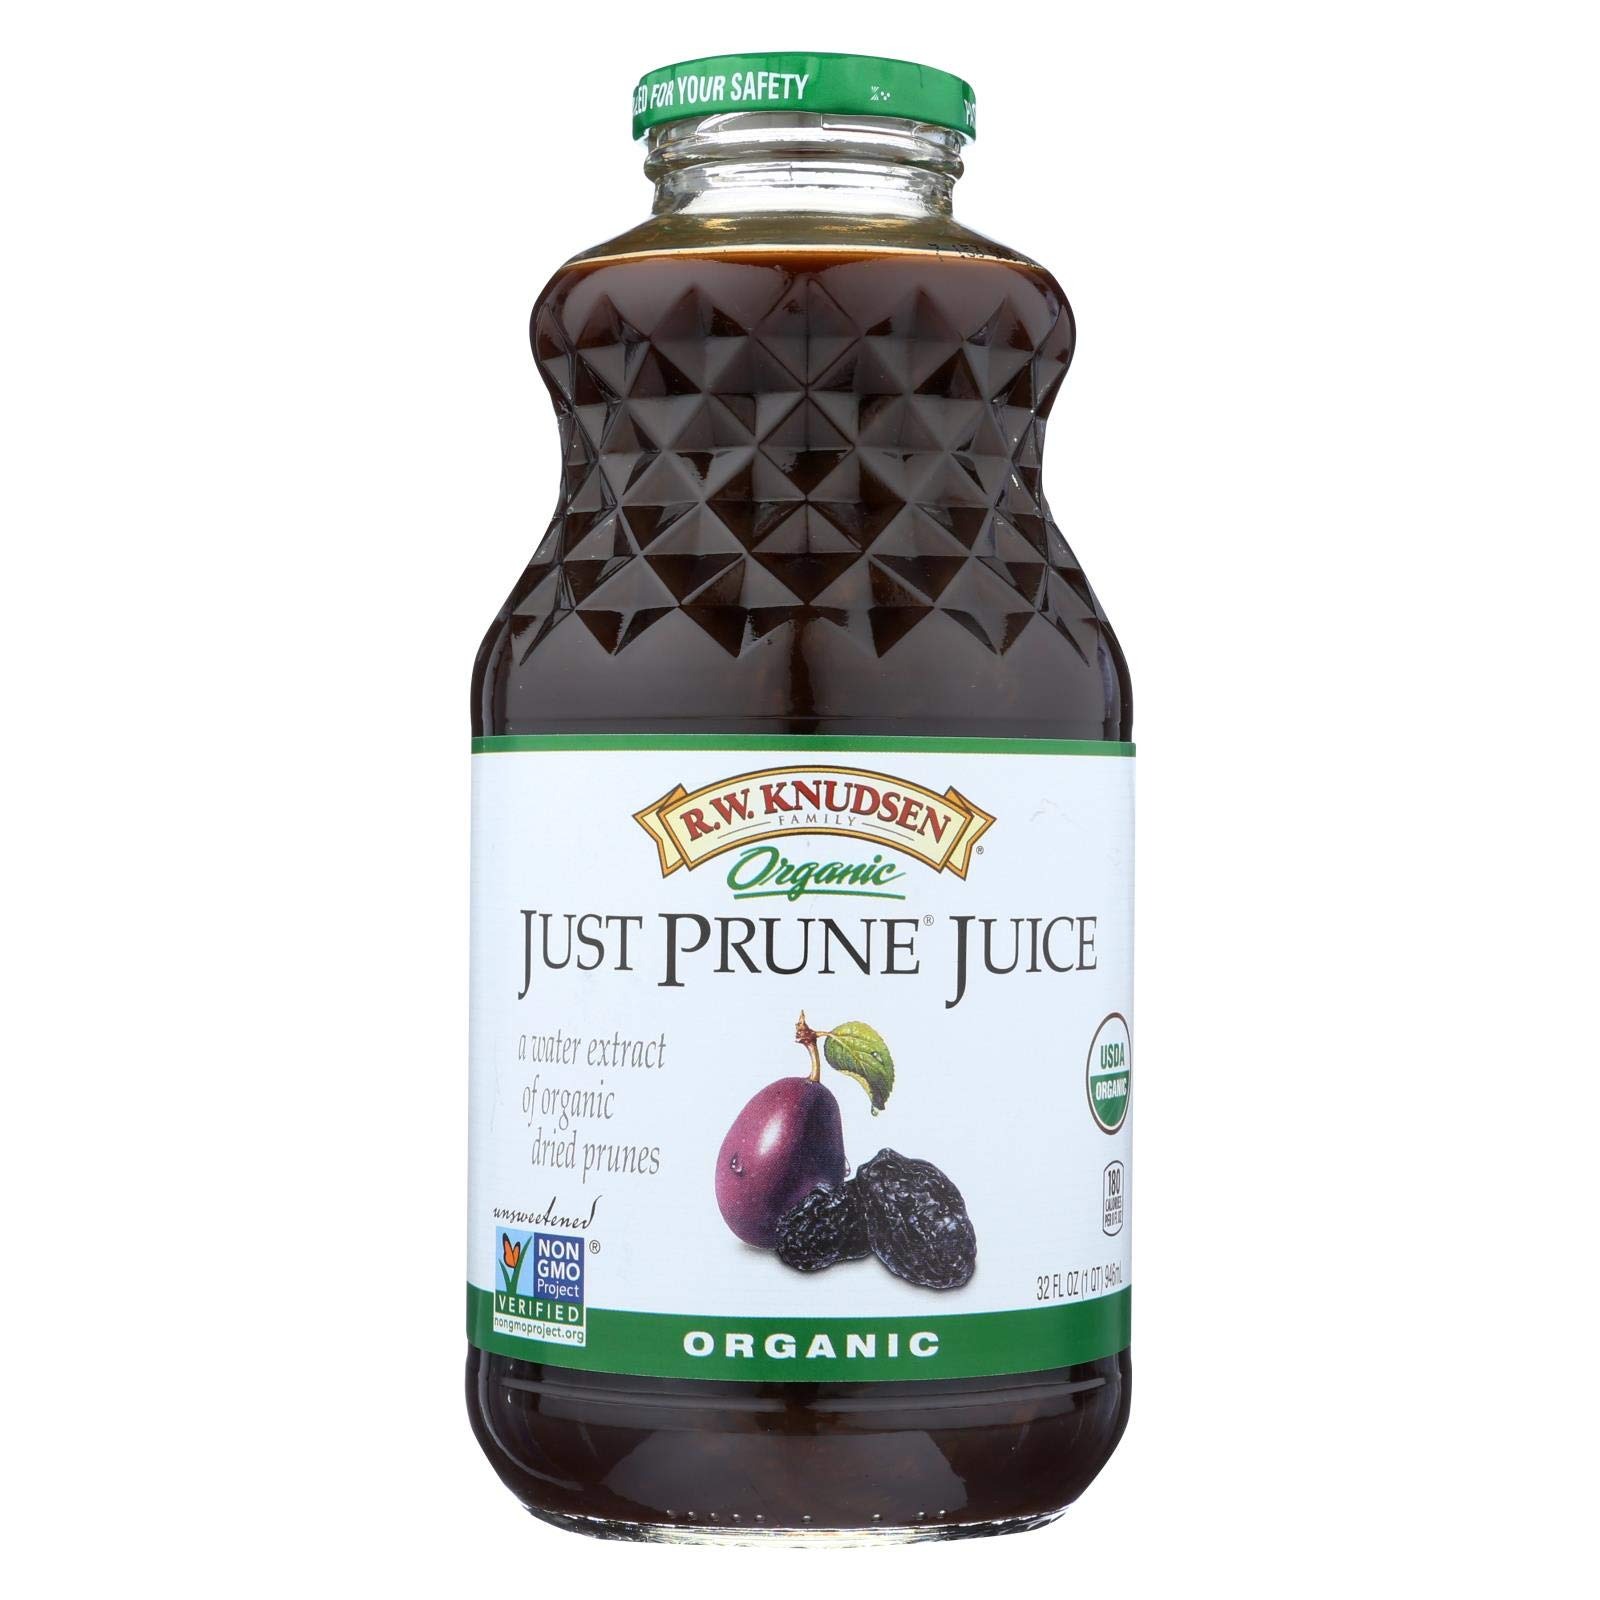
Item Name: Knudsen Juice Prune Org
Bullet Point 1: 95%+ Organic
Bullet Point 2: Gluten Free
Product Description: Rw knudsen's organic prune juice is made from 100% prune concentrate. It's all-natural so there are no preservatives or artificial colors. Every 32 fl. Oz. Bottle is unsweetened non-gmo certified and pastuerized for your safety. Each cup of juice is equivalent to one serving of fruit. See nutrition facts panel for allergens.country of origin : united statesis gluten free : yesis gmo free : yesorganic : 95%+ organicsize : 32 fzpack of : 6selling unit : caseingredients : ingredient: organic prune juice;a filtered extract from organic dried pruneskeywords : beverage;digestion;drink;mixer
Value: 1.0
Unit: Count

Price: 8.89